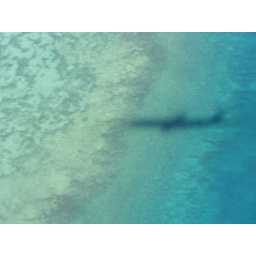
A Japanese sub! Nope, just our shadow over the beautifully clear water